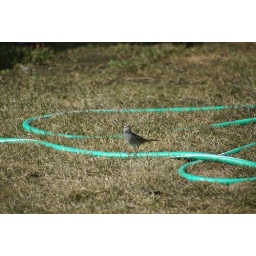
This little bird was running and hopping around the yard...must be new at the flying thing..